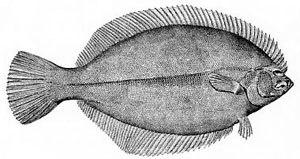
En biologie, l'adaptation peut se définir d’une manière générale comme l’ajustement fonctionnel de l’être vivant au milieu, et, en particulier, comme l’appropriation de l’organe à sa fonction.